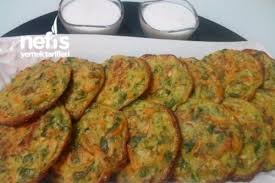
Yemek: mucver